Reminiscence therapy

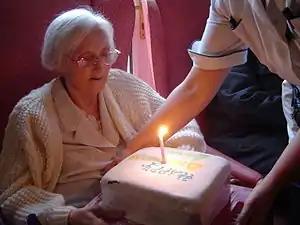
Reminiscence helps older populations cope with aging.

Initially reminiscence was intended for older adults. However, this therapy my prove to be a valuable tool for adults at earlier stages of their life as well. In the elderly, improvement in satisfaction with life and self, self-esteem, increase in social involvement which led to an improvement in their ability to deal with social situations, lower loneliness and alienation. In addition, depressive symptoms, psychological symptoms, psychological well-being, ego-integrity, meaning of/purpose in life, mastery, cognitive performance, social integration, preparation for death all showed improvements after the therapy was concluded. At a follow-up depression, other indicators of mental health, well-being, ego-integrity, cognitive performance, death preparation all remained to be improved from pre treatment. Improvements comparable to those found in the elderly have been found in studies that included younger age brackets. Improvements in depression occur in both females and males. Comparative analysis between males and females on the effects of reminiscence therapy found no evidence for a difference in the success of the therapy between genders. Reminiscence therapy has been conducted in groups composed of residents from group centres and those living in broader communities. Recent analysis suggests that no differences in outcomes from reminiscence exist between the type of community that the individuals are living in during the time of therapy, which contradicts the earlier findings that those living in group homes or care centres benefited less from these programs. Those who experienced various major life events showed improved mental stability including a decrease in depressive symptoms and anxiety. Institutionalized elderly male veterans showed increased self-esteem and life satisfaction and a decrease in symptoms of depression who were involved in a 12-week reminiscence therapy program compared to those that were not.